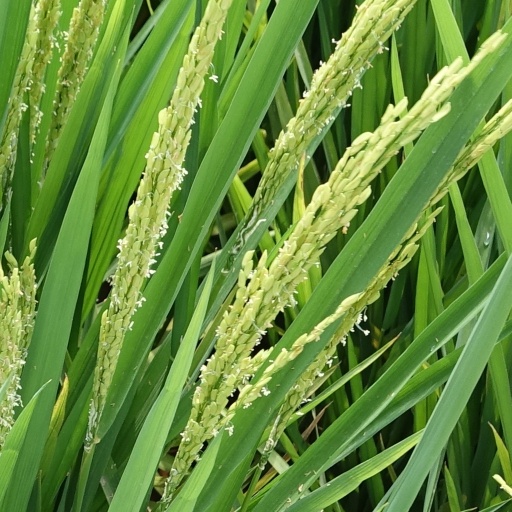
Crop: rice